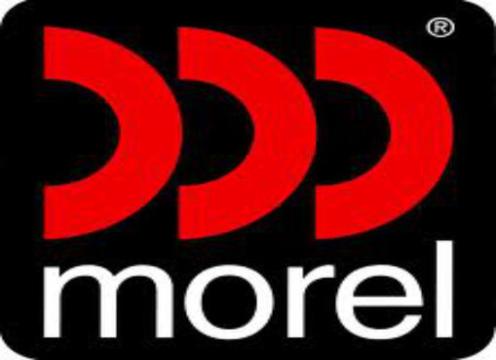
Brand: morel
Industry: Leisure